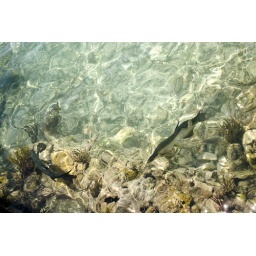
cool i can see fish in the water